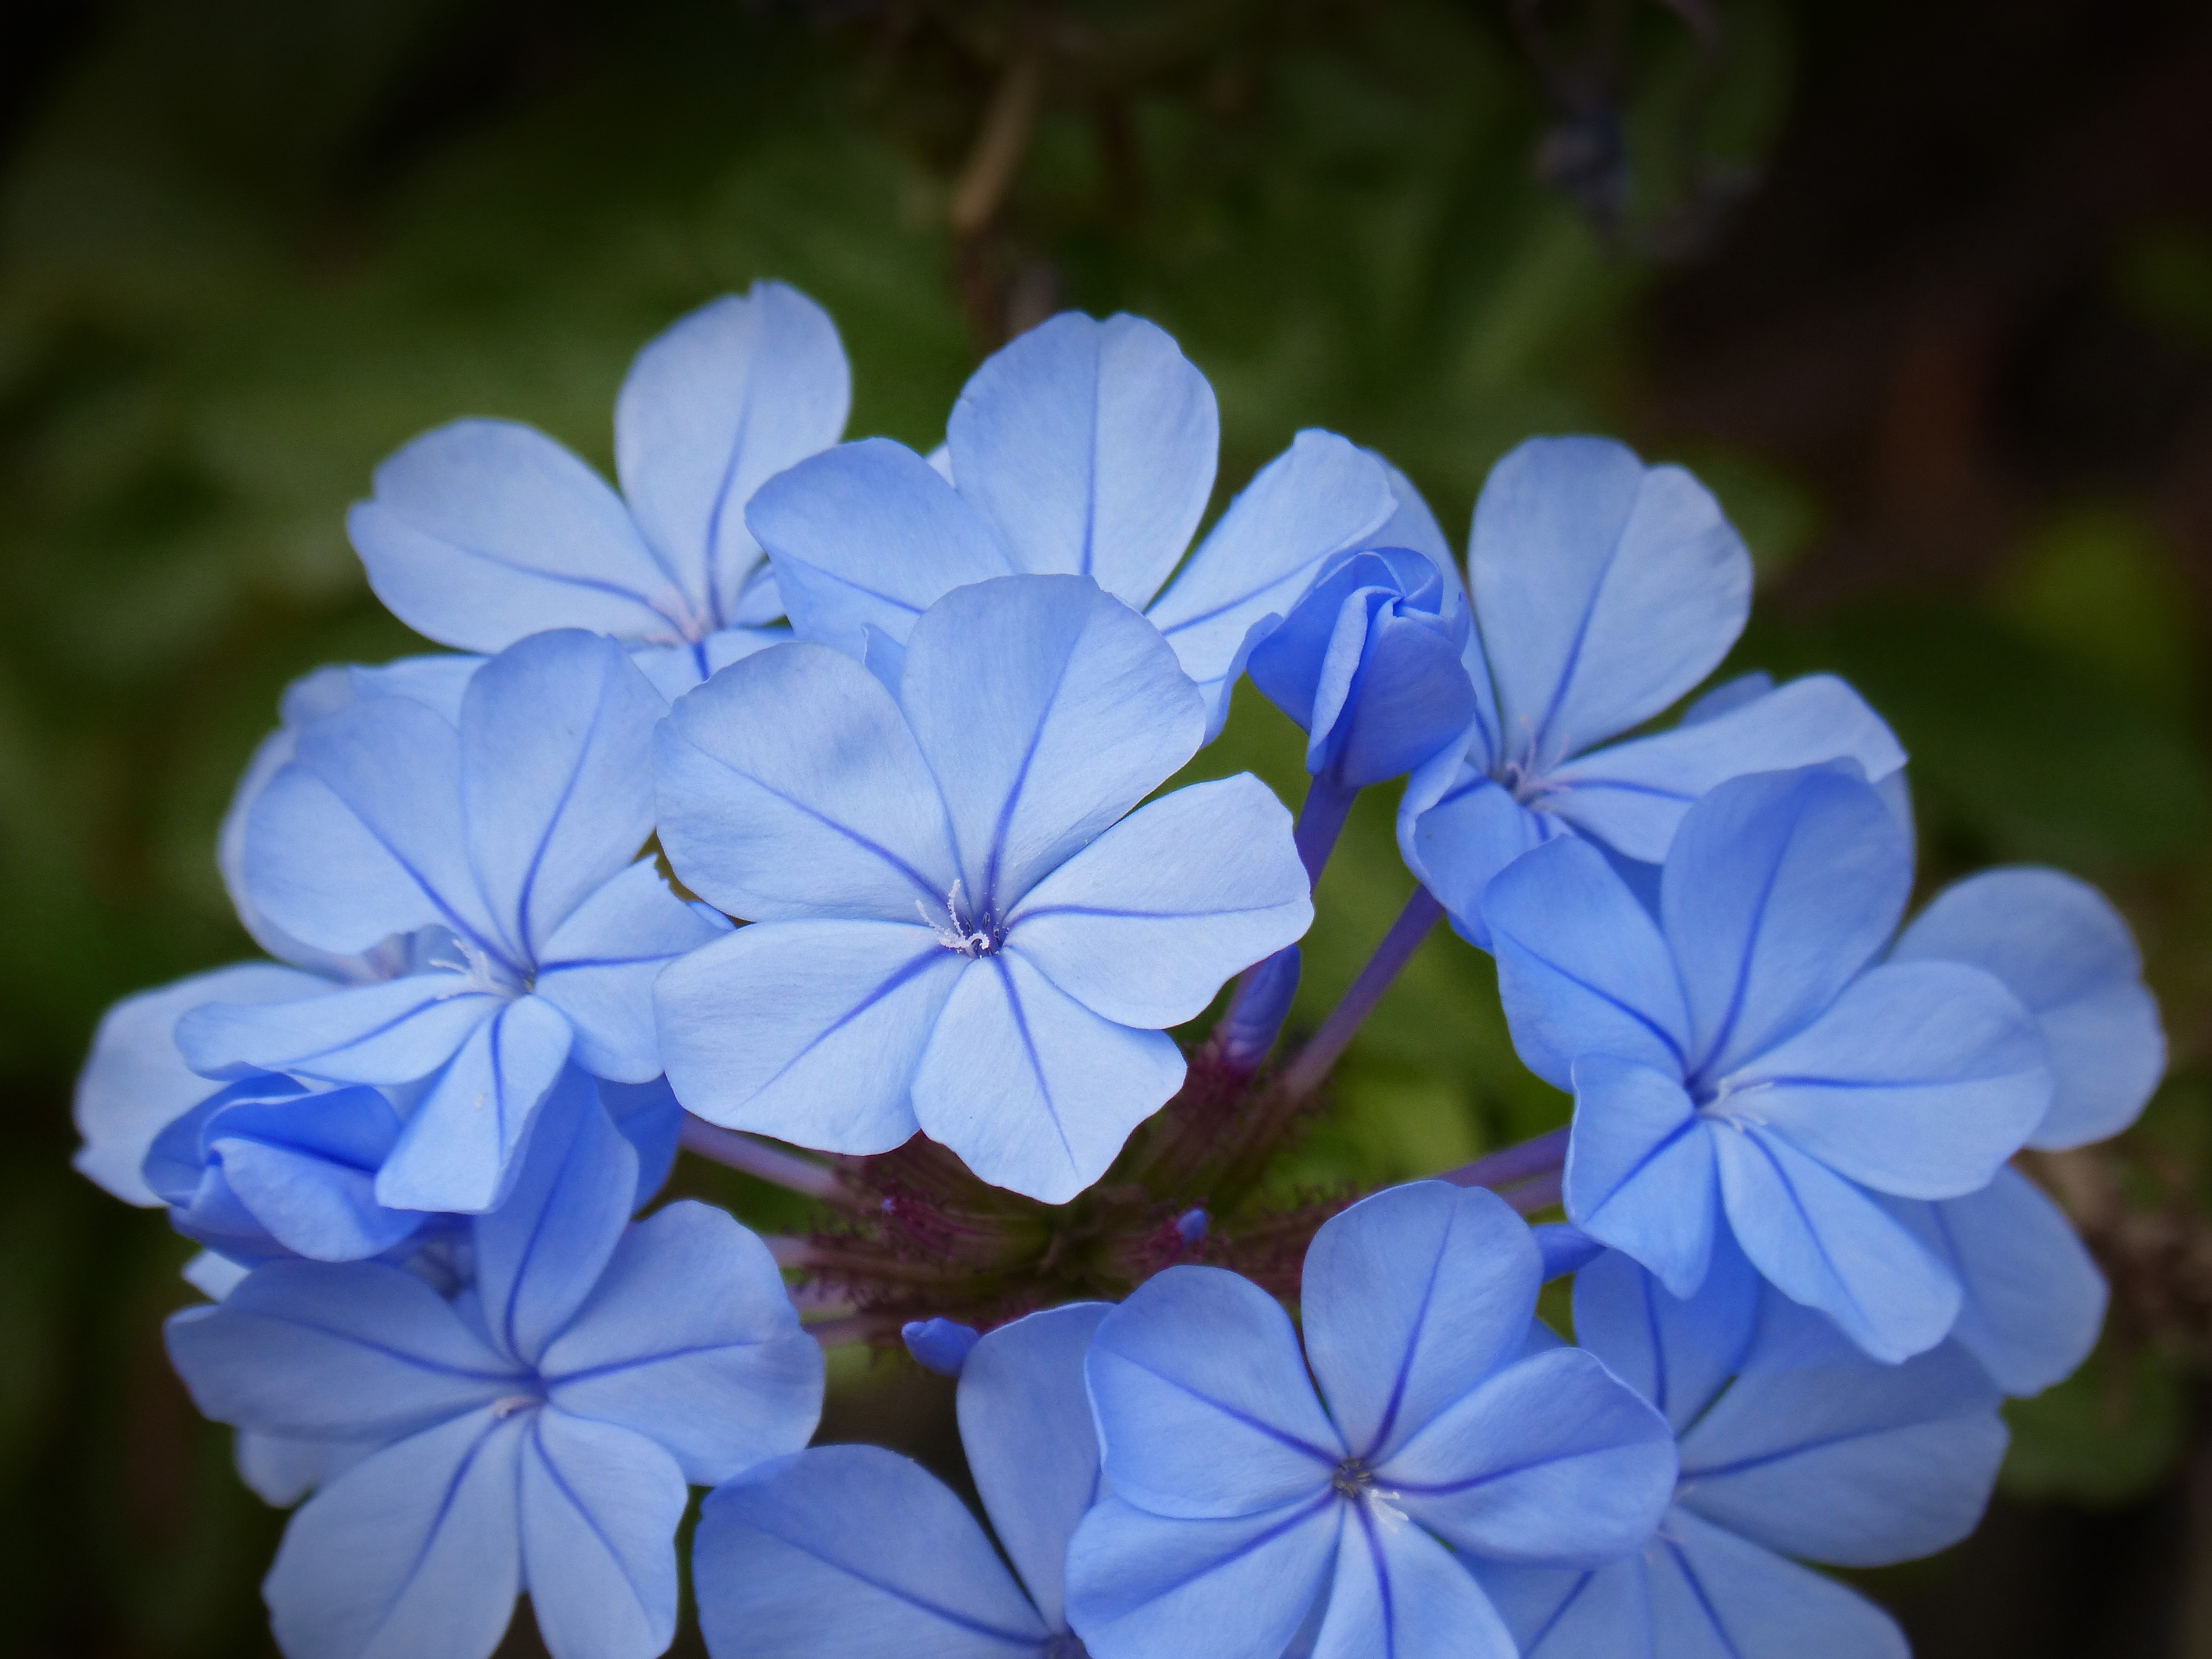
blossom, plant, flower, petal, blue, flora, hydrangea, blue flower, wildflower, beauty, detail, macro photography, flowering plant, composite flower, hydrangeaceae, annual plant, land plant